Arsenal des galères

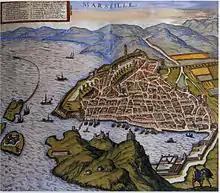
The galleys in the port and roadstead of Marseille, Atlas of 1584

In 1536, under the reign of Francis I, Marseille had 23 galleys in its port. In September 1533, Catherine de Medici made the journey from Florence (more precisely, from the port of Ostia) to Marseille on the galley of the pope, her uncle Clement VII, to marry the Dauphin, the future Henri II. The peak in the number of galleys was reached during his reign, as he attached great importance to naval power. In 1548, a record 42 galleys were built in the port of Marseille.